Greg Casar

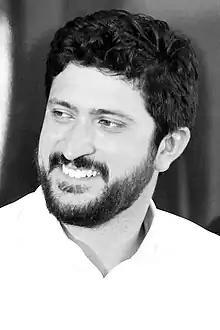
Casar at a candidate forum in September 2022

In 2014, Austin had its first election with geographic, single-member districts to elect City Council members, instead of an at-large election. Casar finished first in the election, but went into a runoff against Laura Pressley, an anti-fluoride activist. Casar won the runoff, but Pressley sued to contest the results, claiming ballot irregularities. In 2019, the Supreme Court of Texas rejected her final appeal.